Suren Dutia

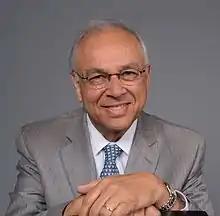
Suren G. Dutia

Suren G. Dutia is an advocate for entrepreneurship and has served as a Senior Fellow of the Kauffman Foundation from March 2011 to December 2016. He has also served as a Senior Fellow with the Skandalaris Center for Entrepreneurial Studies, (2010 to 2013) Washington University in St. Louis. From February 2006 to May 2010, Dutia served as the Chief Executive Officer of TiE Global based in Silicon Valley. With 61 chapters in 17 countries, TiE is one of the largest non-profit organizations involved in fostering entrepreneurship globally. Dutia founded the San Diego chapter of TiE in 2000 and was its President for three years. With the Kauffman Foundation, Dutia has been involved in varied initiatives, including building and growing entrepreneurial ecosystems, immigration policy, and mentoring a number of grantees who contribute to fostering innovation and entrepreneurship. Dutia has also authored papers on topics such as Diasporas networks, AgTech, Startup boards and Founder-CEO transition planning. In addition, Dutia also serves on the Advisory Board of the Center for Digital Transformation, University of California, Irvine.